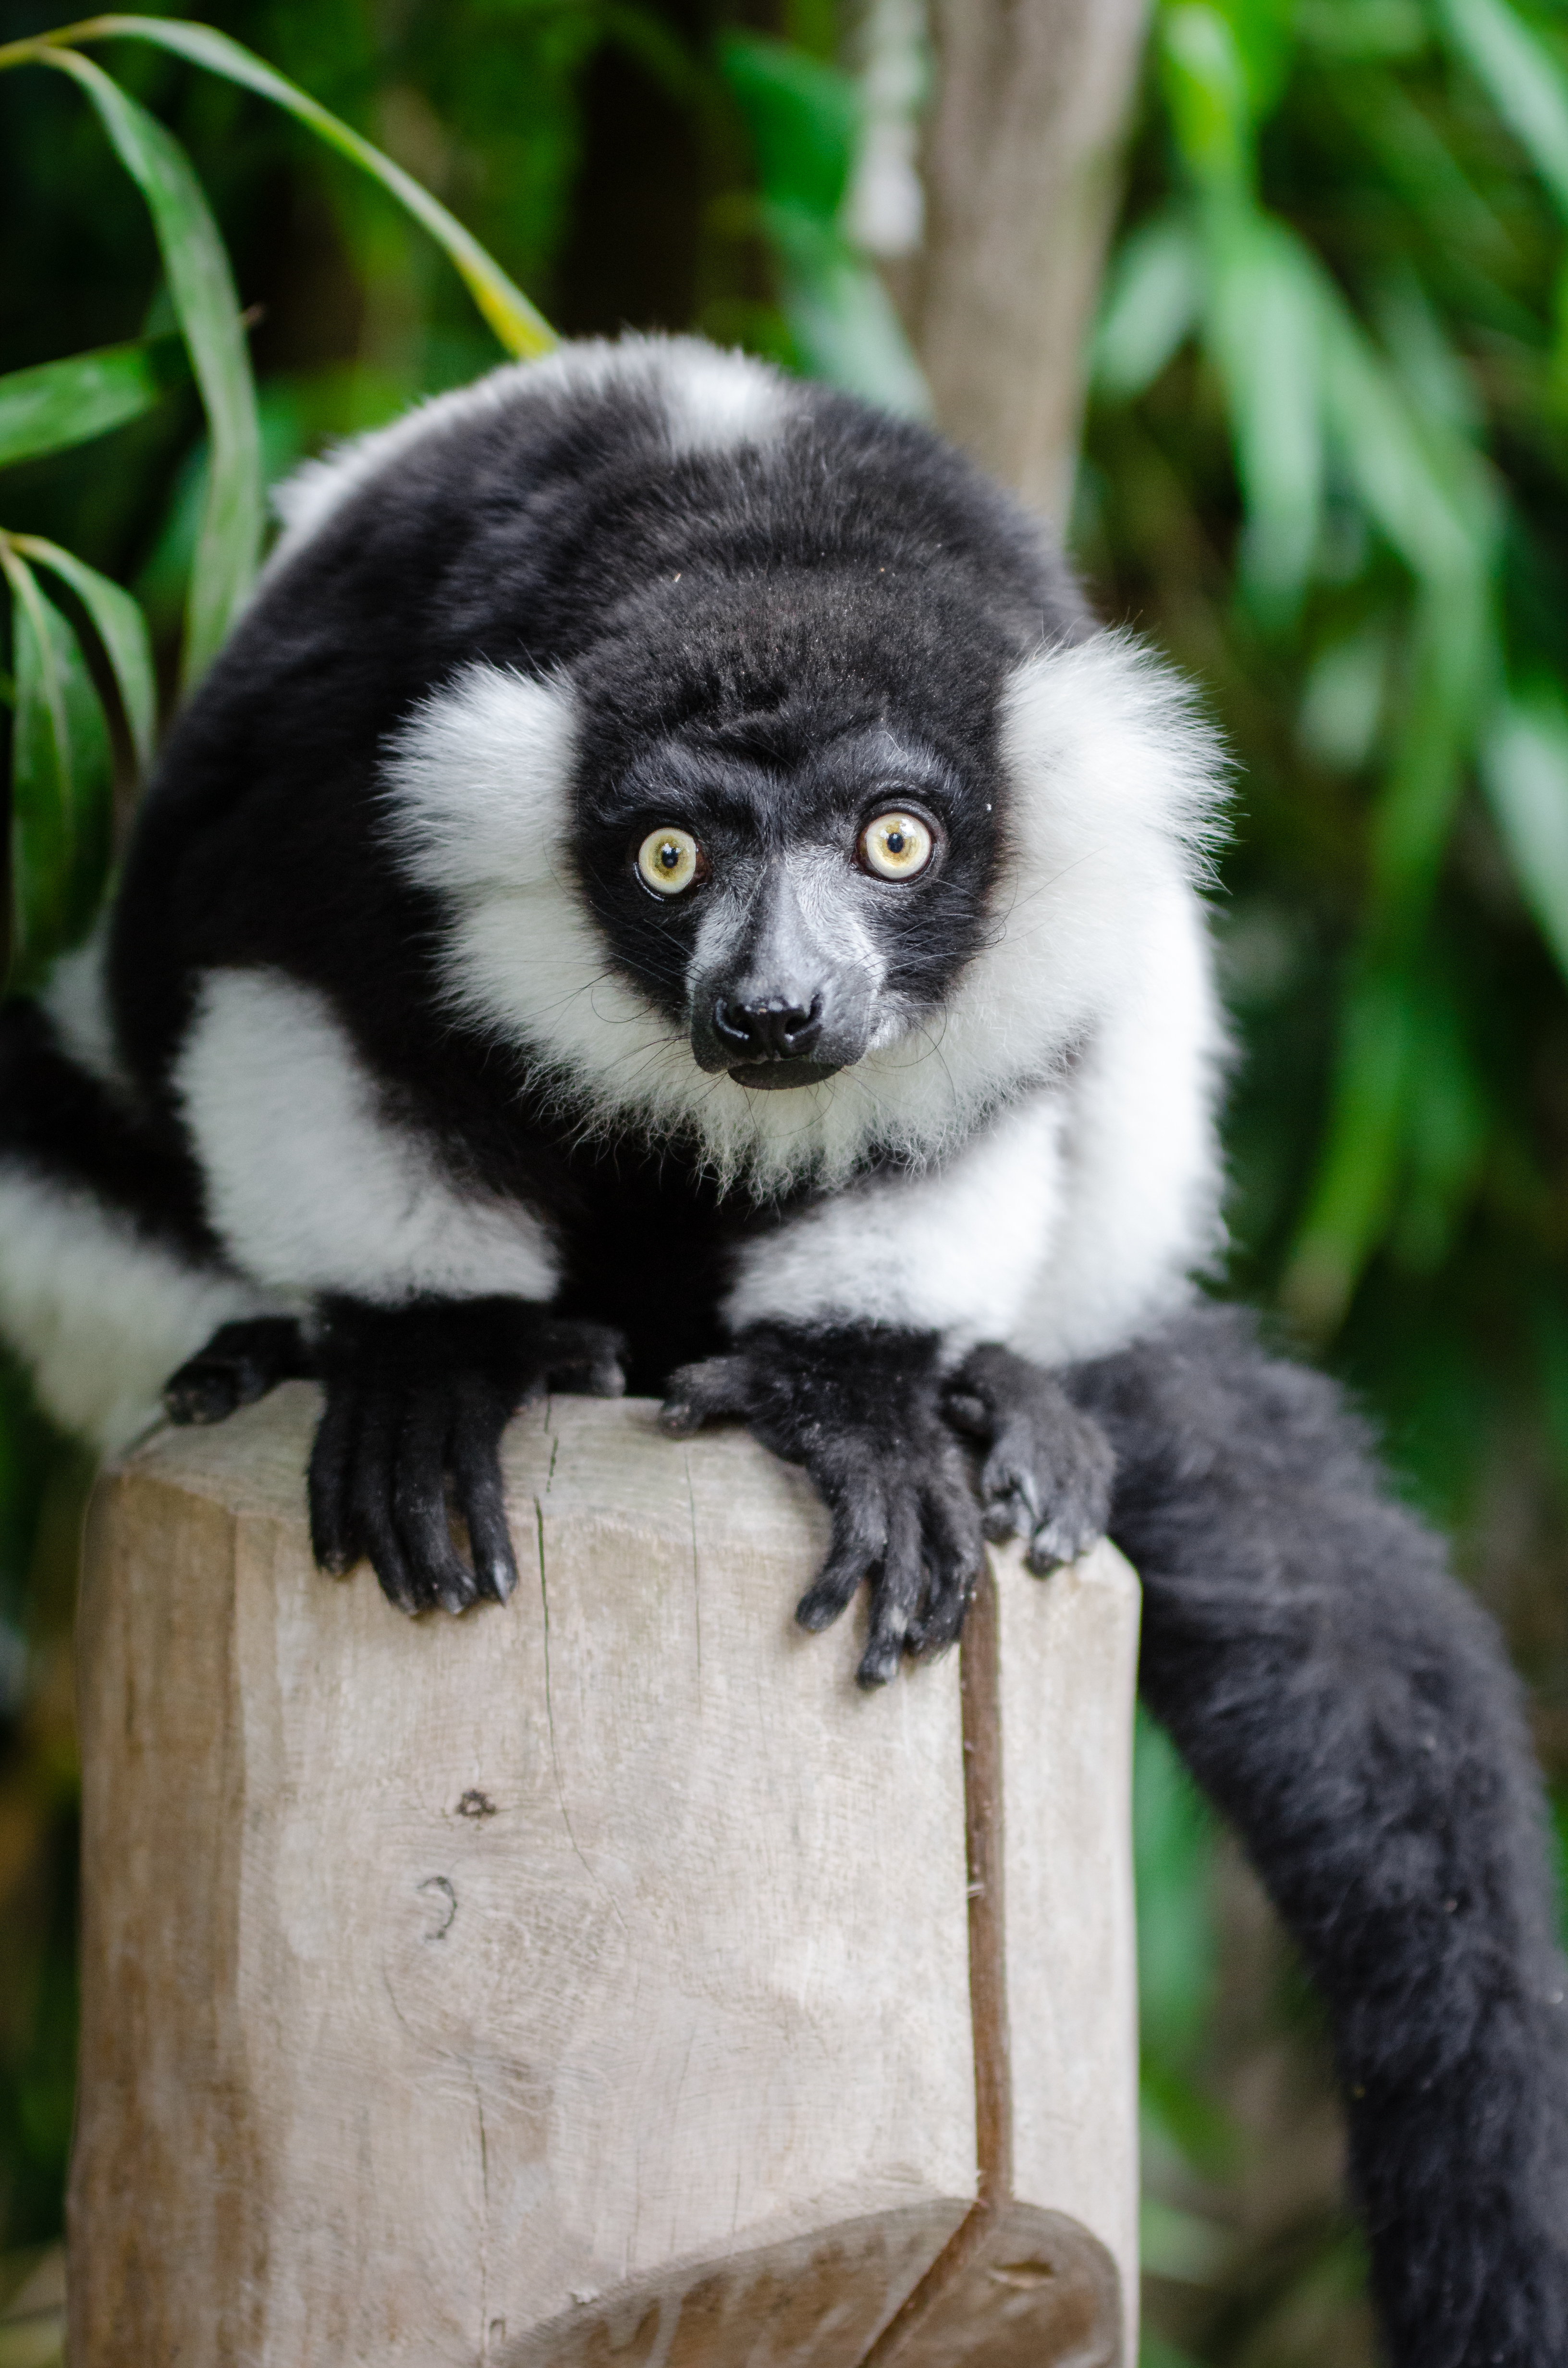
animal, wildlife, zoo, mammal, fauna, primate, gibbon, madagascar, vertebrate, lemur, new world monkey, indri